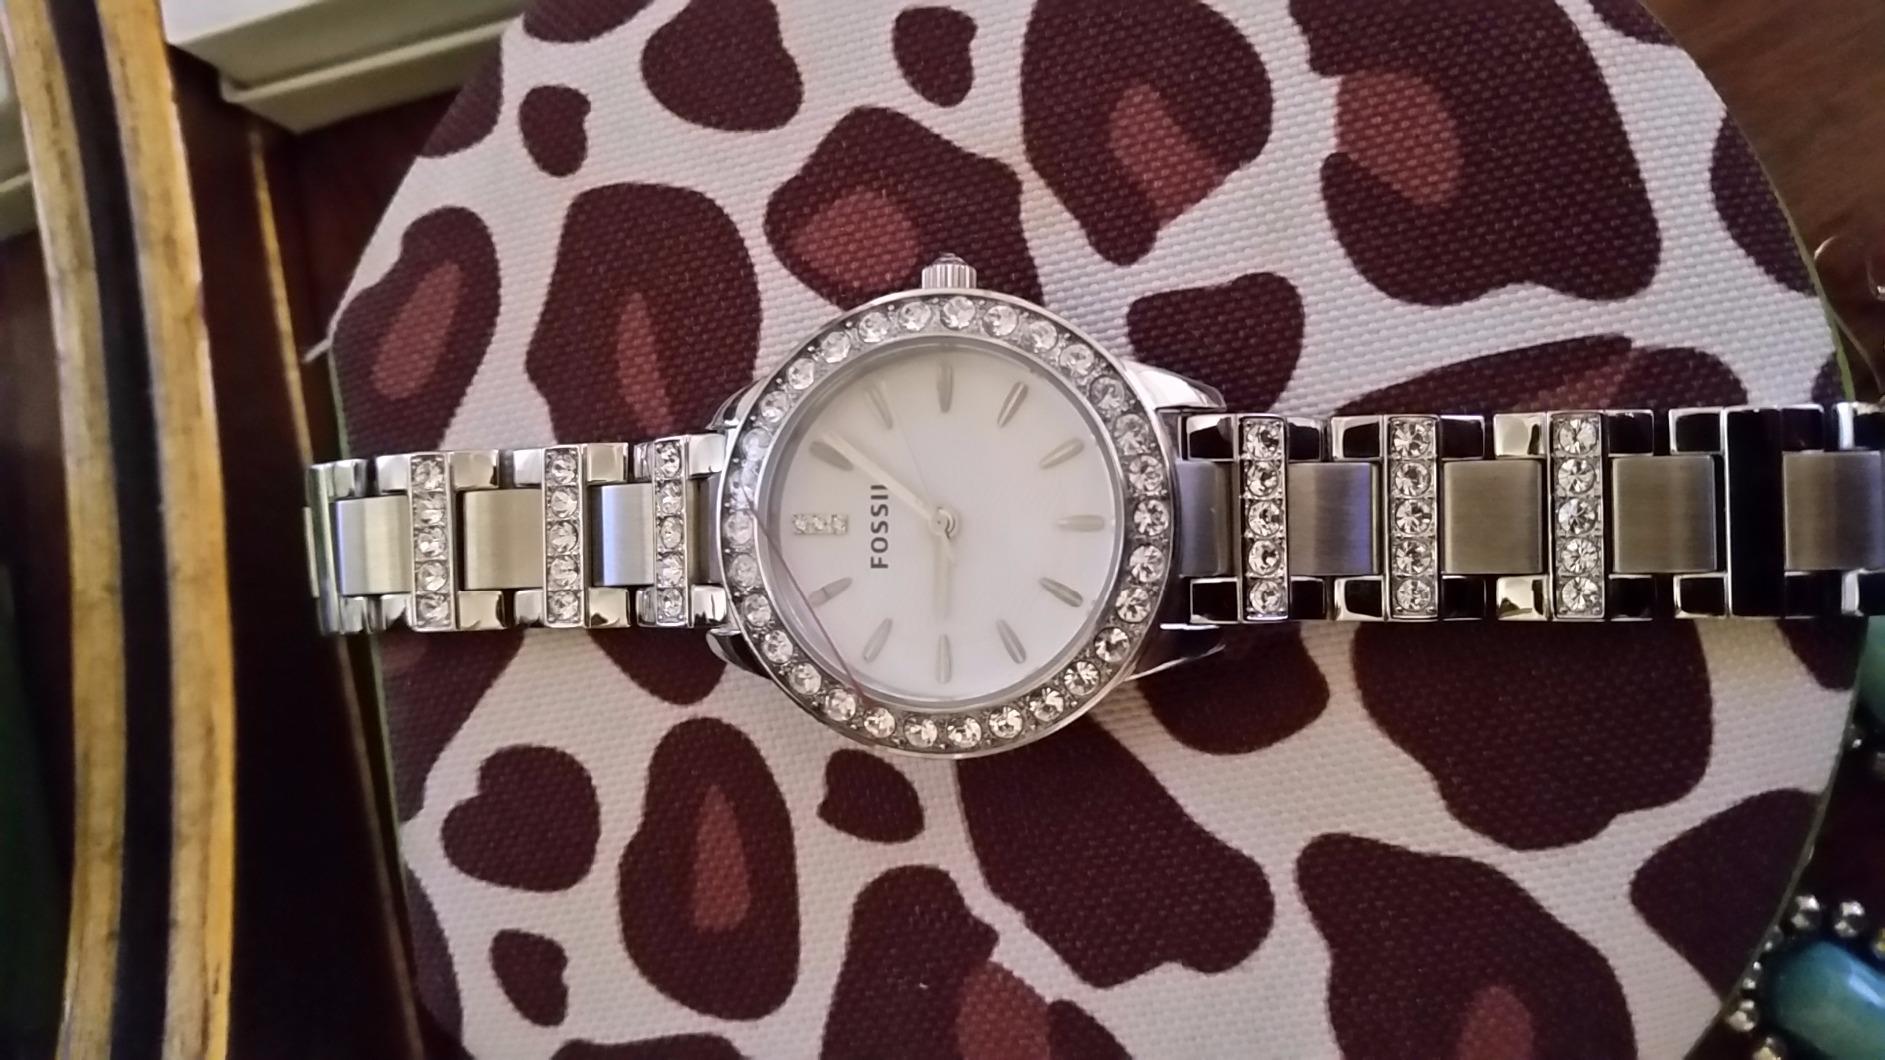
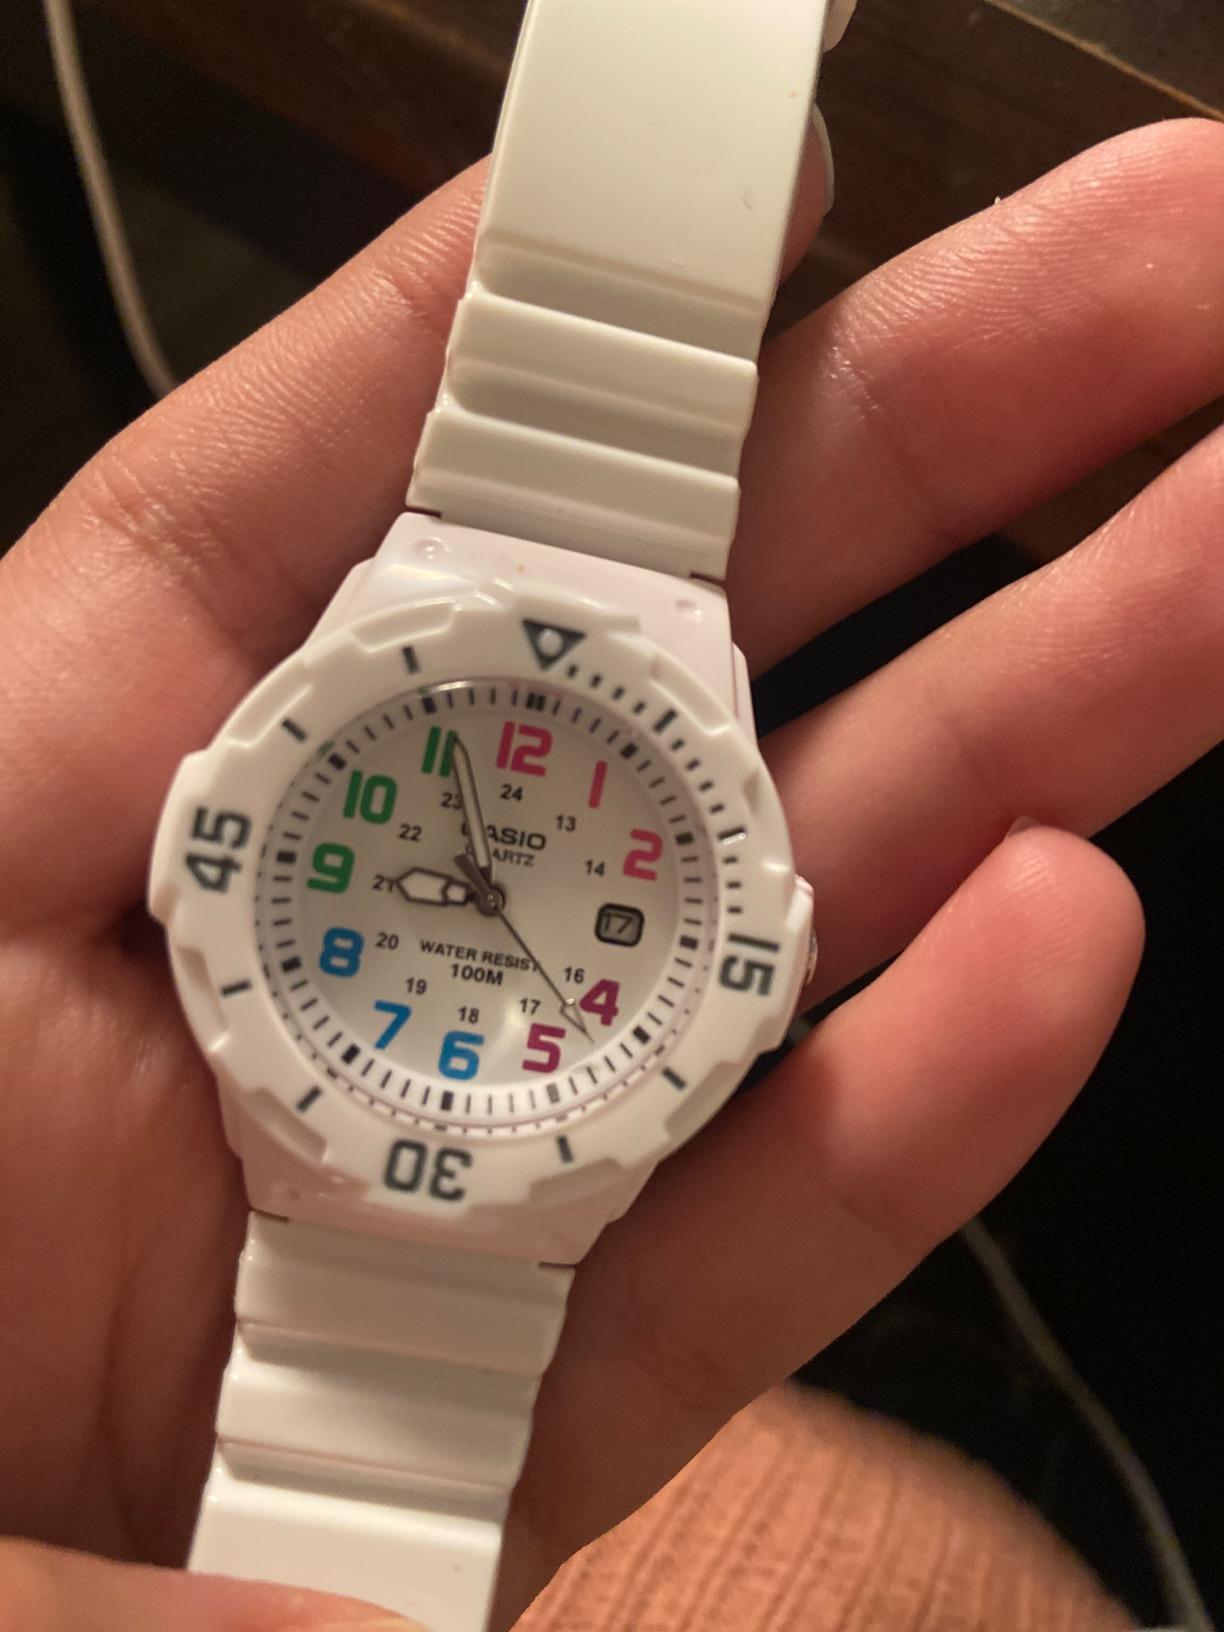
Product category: accessories_watch
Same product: no